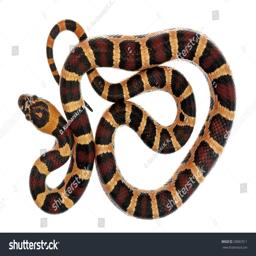
Animal: snakes